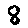
Label: 8